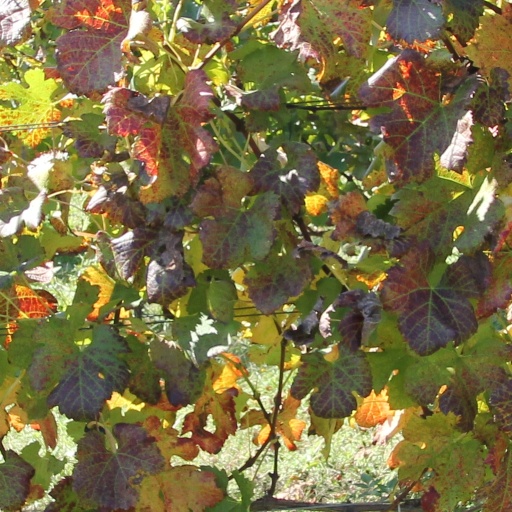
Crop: grape